79th Armoured Division (United Kingdom)

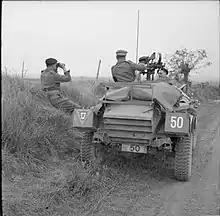
Brigadier N. W. Duncan of the 30th Armoured Brigade watches the attack on Caen from beside his Humber scout car outside Beuville, 8 July 1944.

Hobart had formed the 7th Armoured Division (then known as the Mobile Division) in Egypt before being removed by GOC British Troops in Egypt and went into retirement. He was brought back into regular army by Churchill in 1941 to train the new 11th Armoured Division but ill-health meant he was considered unfit to command the division in battle and he had to give up the appointment. In 1942 Hobart was selected to train another new division.